Khatta Meetha (1978 film)

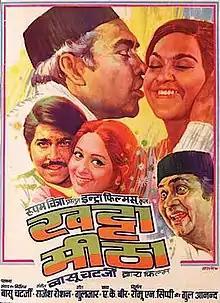

Khatta Meetha (English: "Sweet and Sour") is a 1978 Hindi film directed by Basu Chatterjee. The film stars Ashok Kumar, Rakesh Roshan, Bindiya Goswami, Pearl Padamsee, Deven Verma, David Abraham Cheulkar, Ranjit Chowdhry, Preeti Ganguly, Pradeep Kumar and Iftekhar. The film's lyrics were written by Gulzar and music was scored by Rajesh Roshan. At the 26th Filmfare Awards, Deven Verma was nominated for Filmfare Award for Best Performance in a Comic Role for the film, but won it for "Chor Ke Ghar Chor". This was also the debut film of actor Ranjit Chowdhry, who later appeared in films like Basu Chatterjee's "Baton Baton Mein" (1979) and Hrishikesh Mukherjee's "Khubsoorat" (1980).